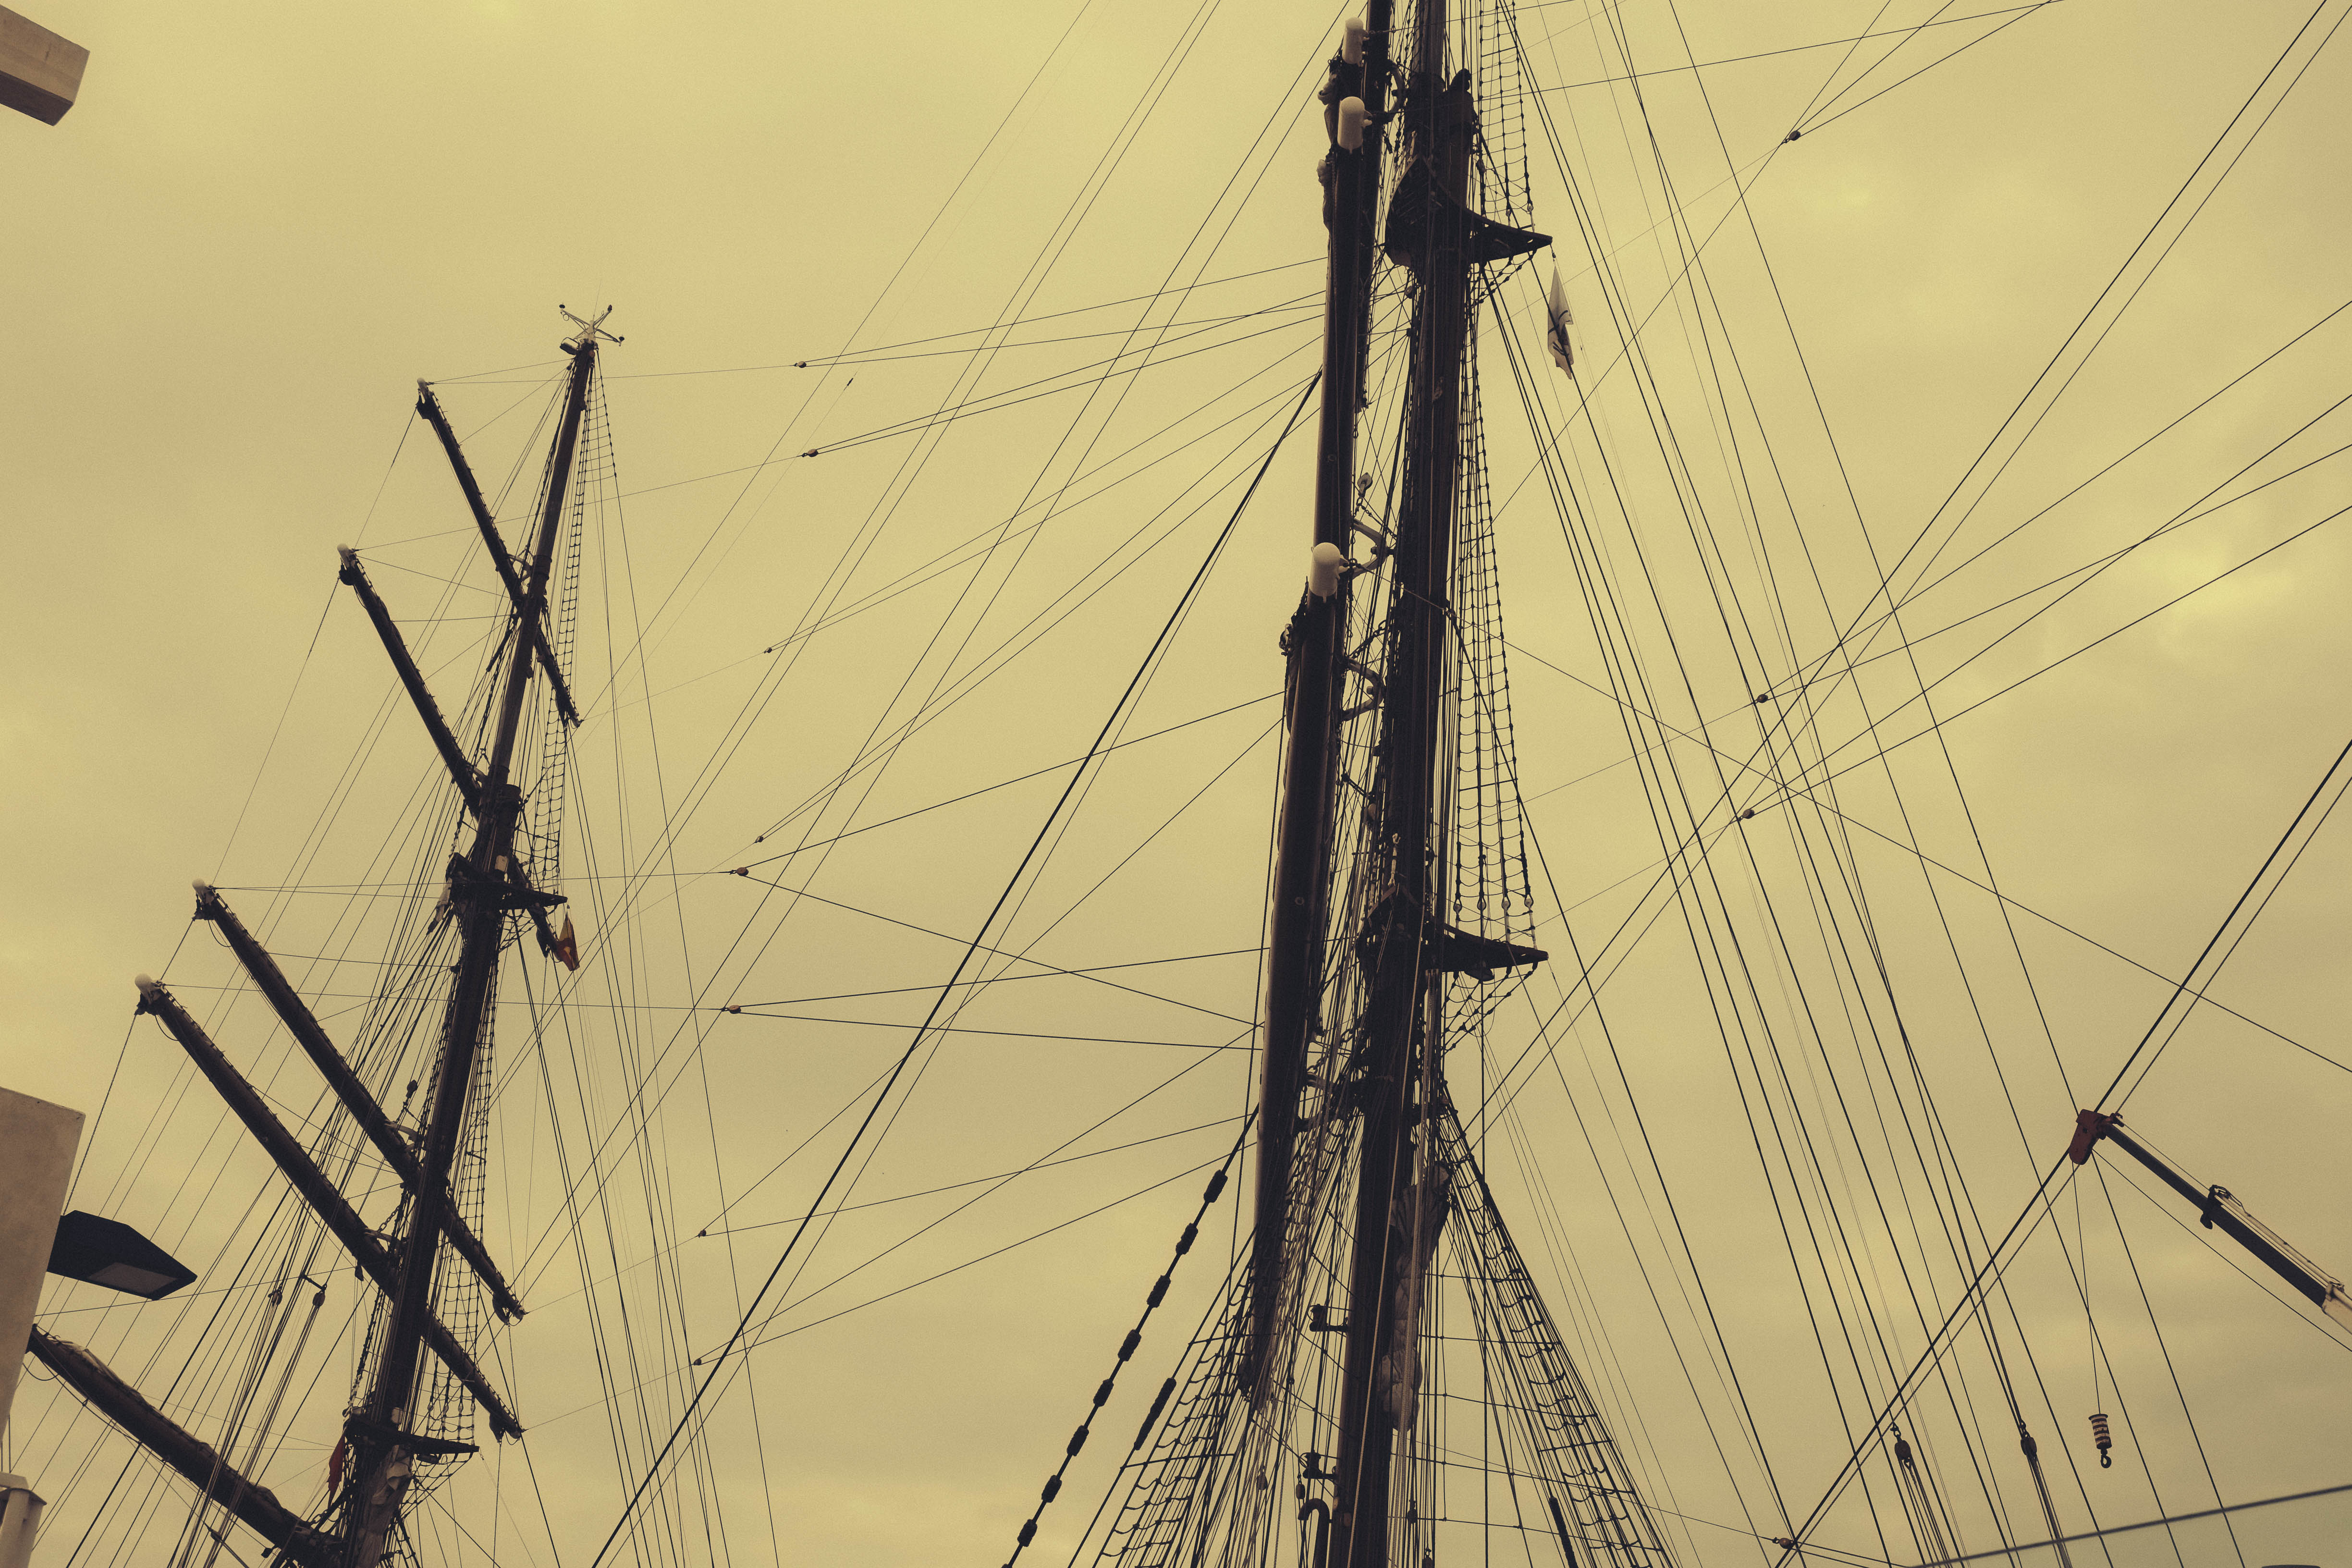
ship, line, vehicle, mast, electricity, sail, andalusia, watercraft, shape, malaga, sailing ship, transmission tower, overhead power line